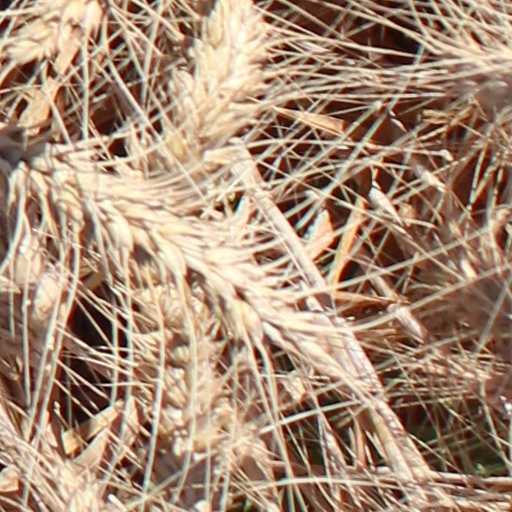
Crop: wheat